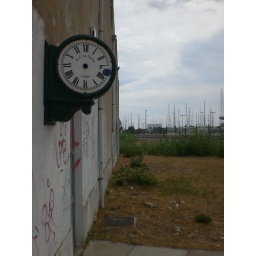
abandoned building by the train station